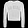
Label: Pullover